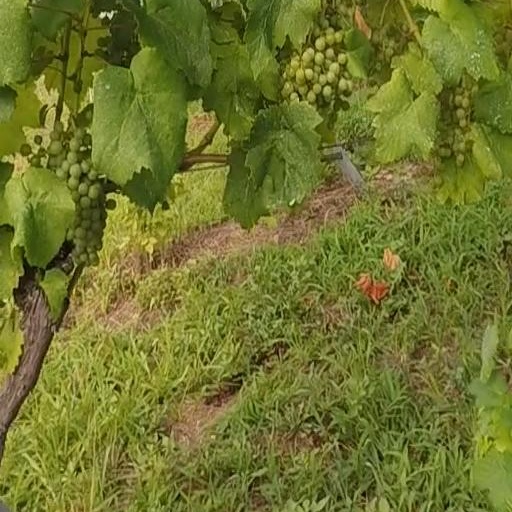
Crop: grape